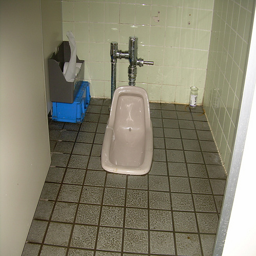
A bathroom area with an in floor toilet and a crate of toilet paper.
A bathroom with a toilet and bin of toilet paper.
a squat down toilet with tiled floors and walls
The bathroom stall has a urinal on the floor.
A standing toilet in a bathroom with a tp roller.